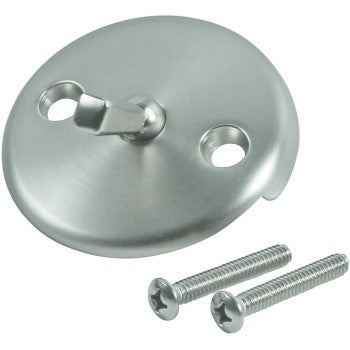
World & Main/Cranbury 373230 C2294 Ch Trip Lever
Brand: World & Main/Cranbury
Category: Hardware > Plumbing > Plumbing Fixture Hardware & Parts > Toilet & Bidet Accessories > Toilet Tank Levers > Side Mount Levers